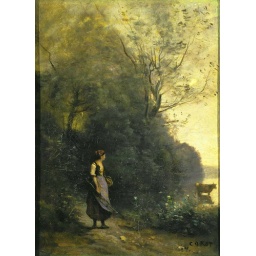
Camille Corot: Peasant girl grazing a cow in a forest (1865-70)